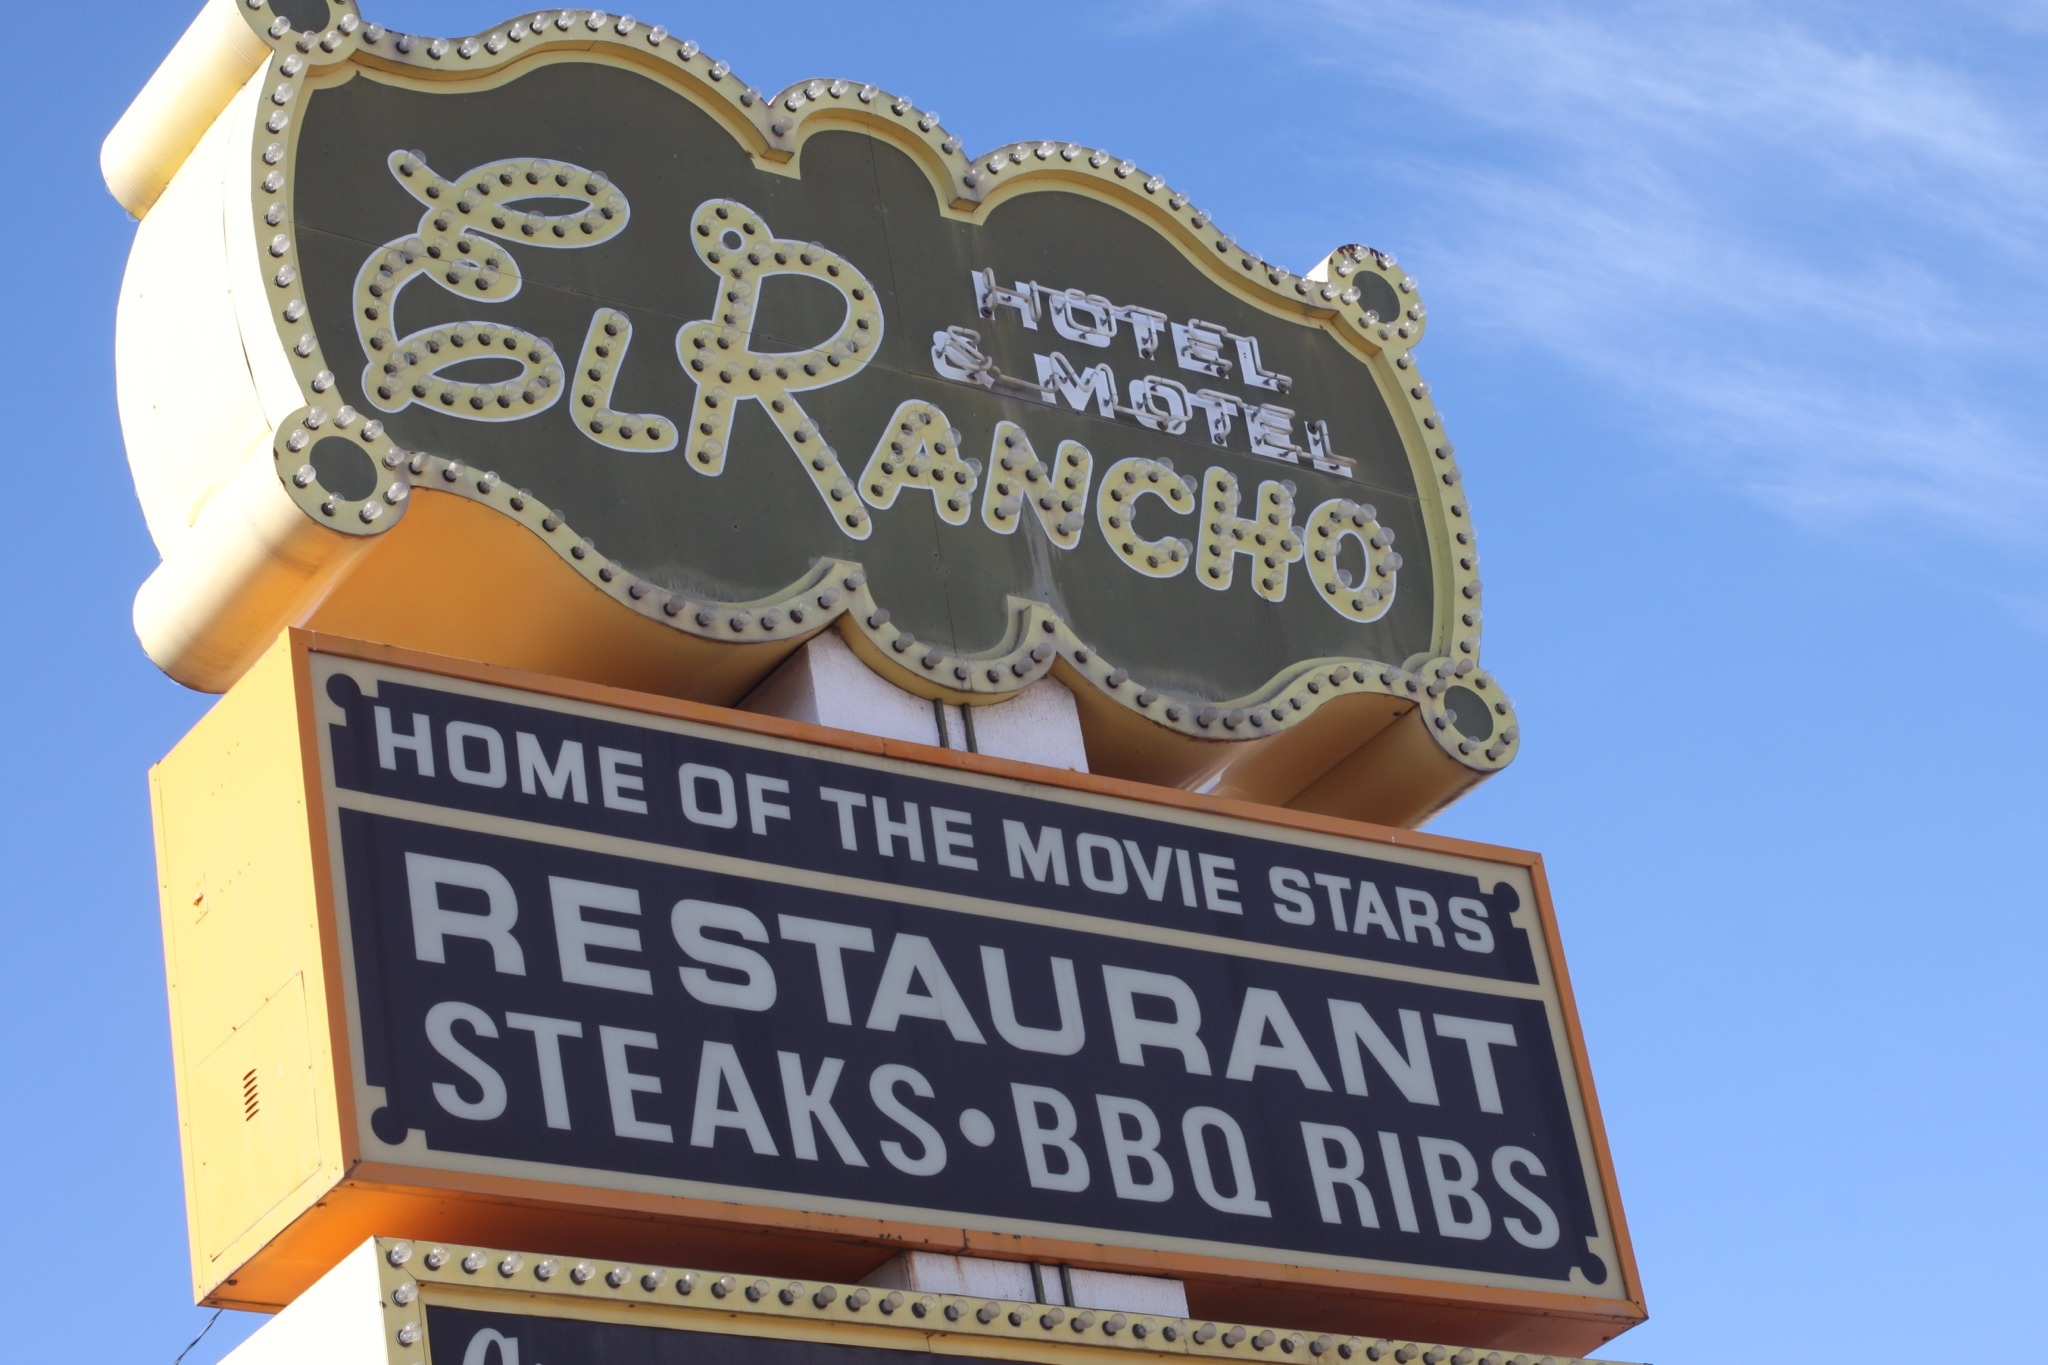
advertising, sign, banner, street sign, signage